Oliver Twist (1948 film)

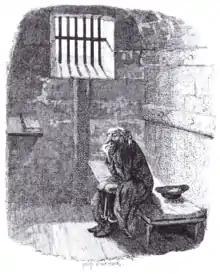
Cruikshank – Fagin in the condemned Cell

Although critically acclaimed, Alec Guinness's portrayal of Fagin and his make-up was considered antisemitic by some as it was felt to perpetuate Jewish racial stereotypes. Guinness wore heavy make-up, including a large prosthetic nose, to make him look like the character as he appeared in George Cruikshank's illustrations in the first edition of the novel. At the start of production, the Production Code Administration had advised David Lean to "bear in mind the advisability of omitting from the portrayal of Fagin any elements or inference that would be offensive to any specific racial group or religion."